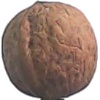
Label: walnut